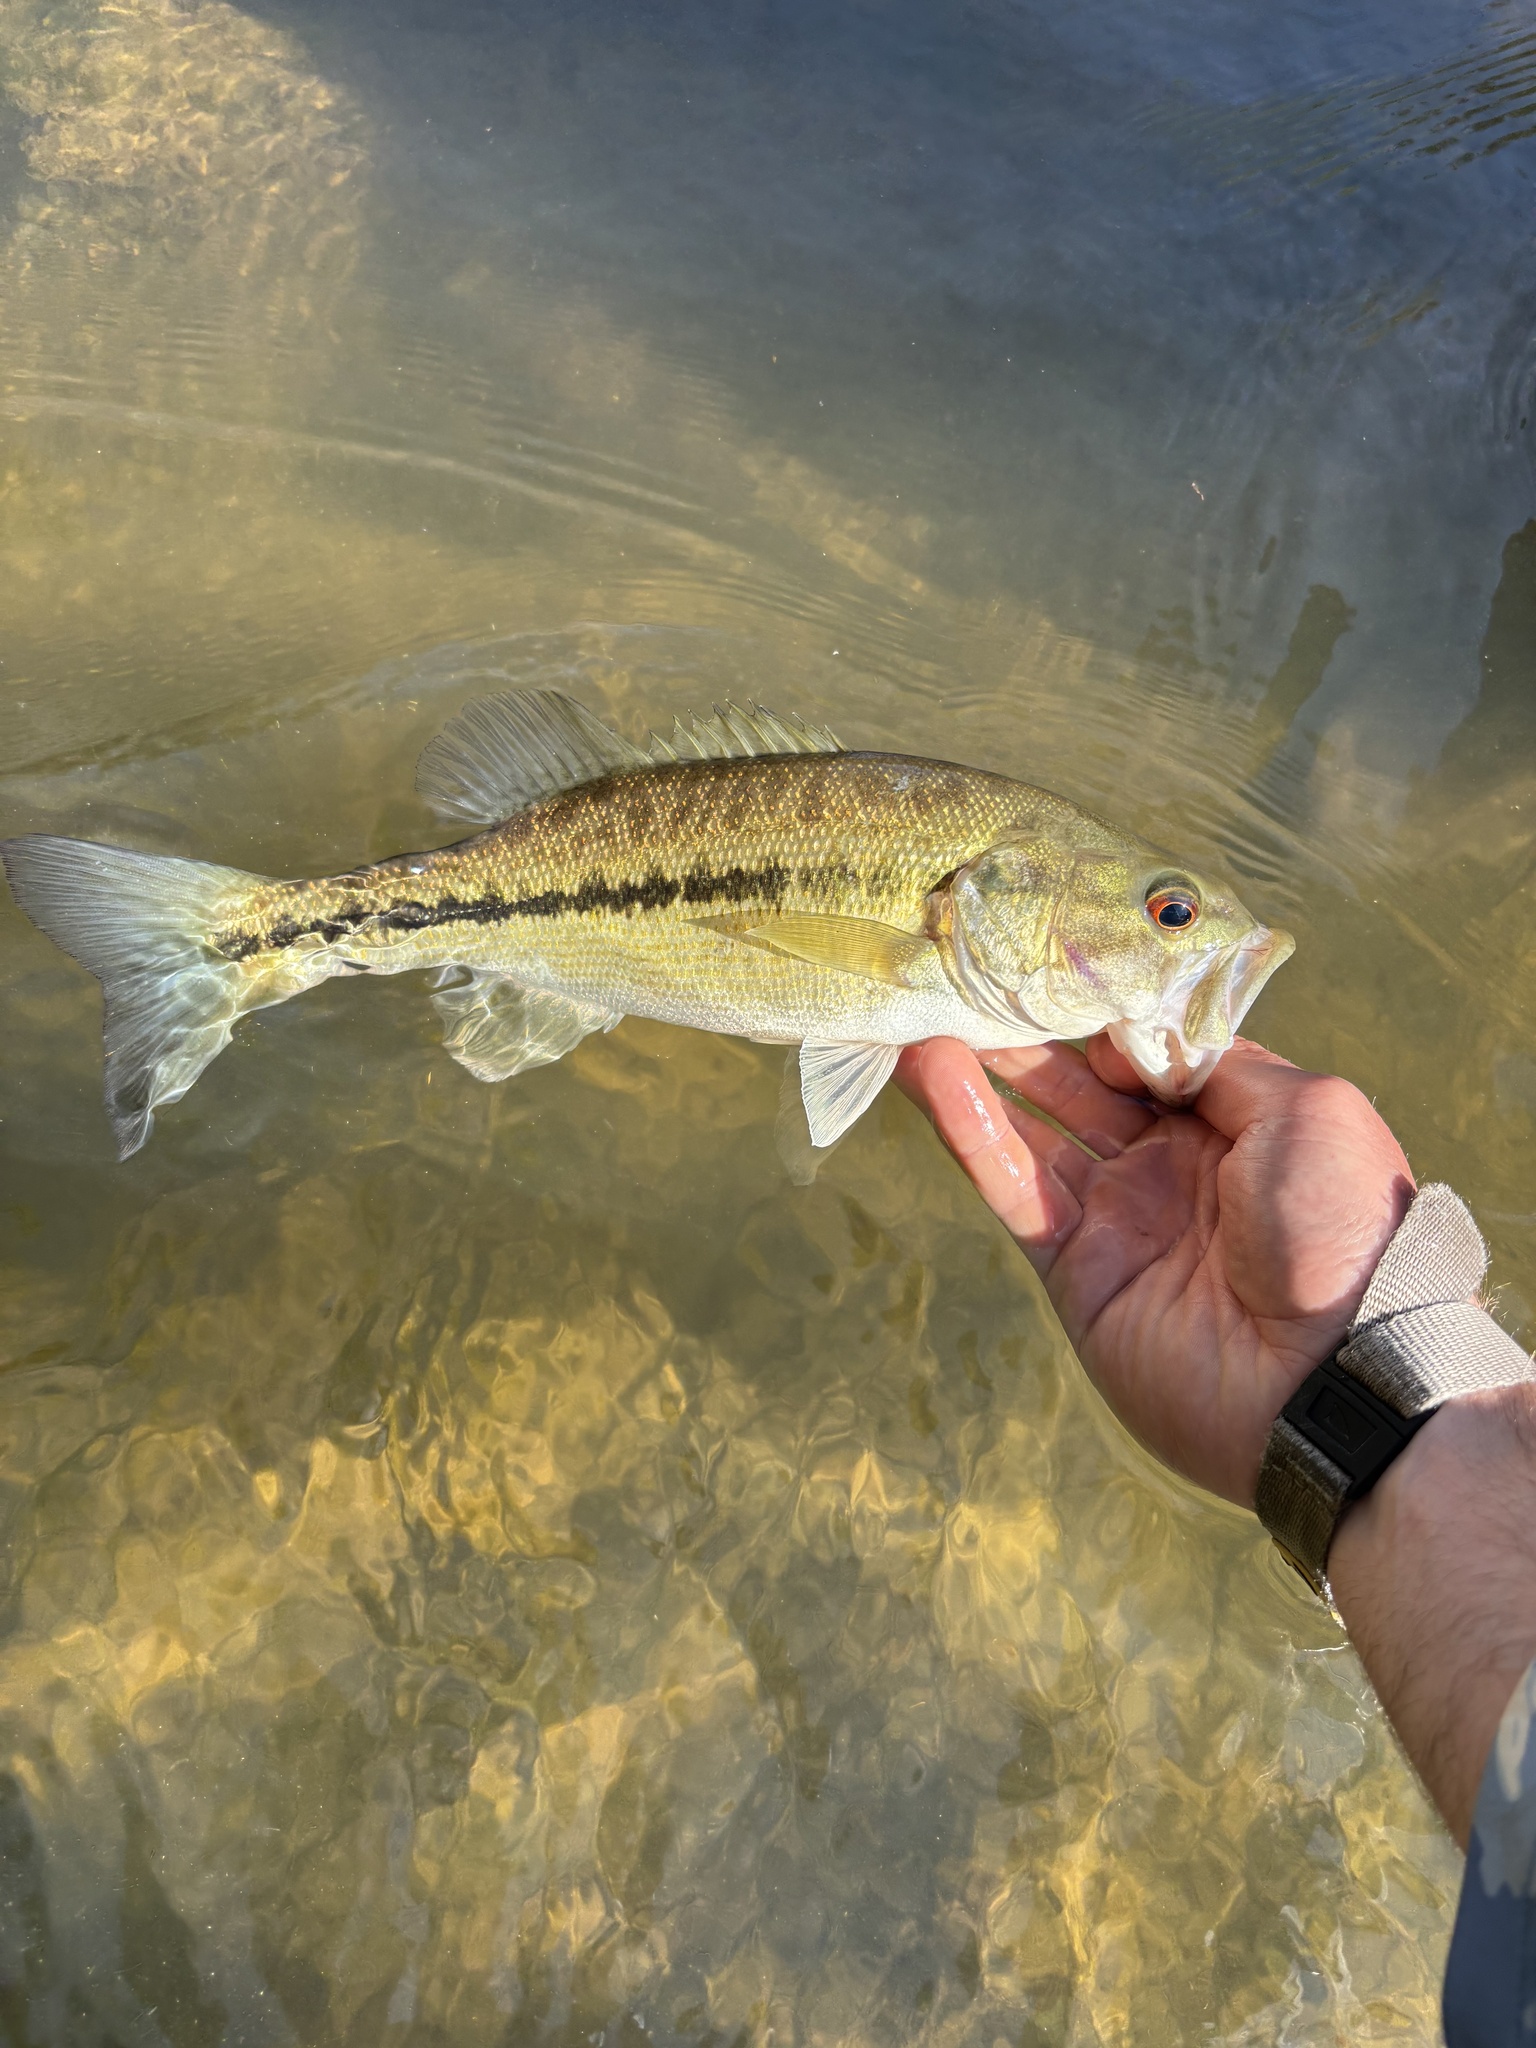
fish (species not among the labelled classes)